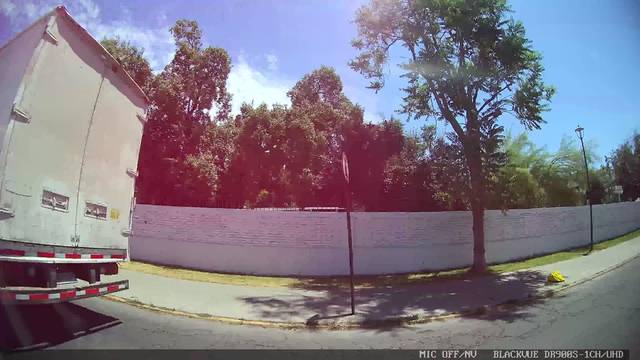
Region: Chile
Coordinates: -33.463, -70.615